Vizianagaram

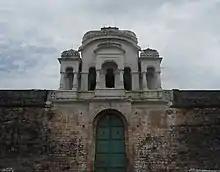
West Entrance of the Vizianagaram fort in Andhra Pradesh

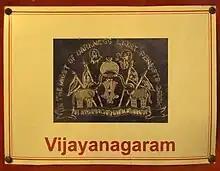
Coat of arms of the Vizianagaram kingdom

Excavations at this town revealed copper coins belonging to the remains of 900 B.C. (Kalinga period).